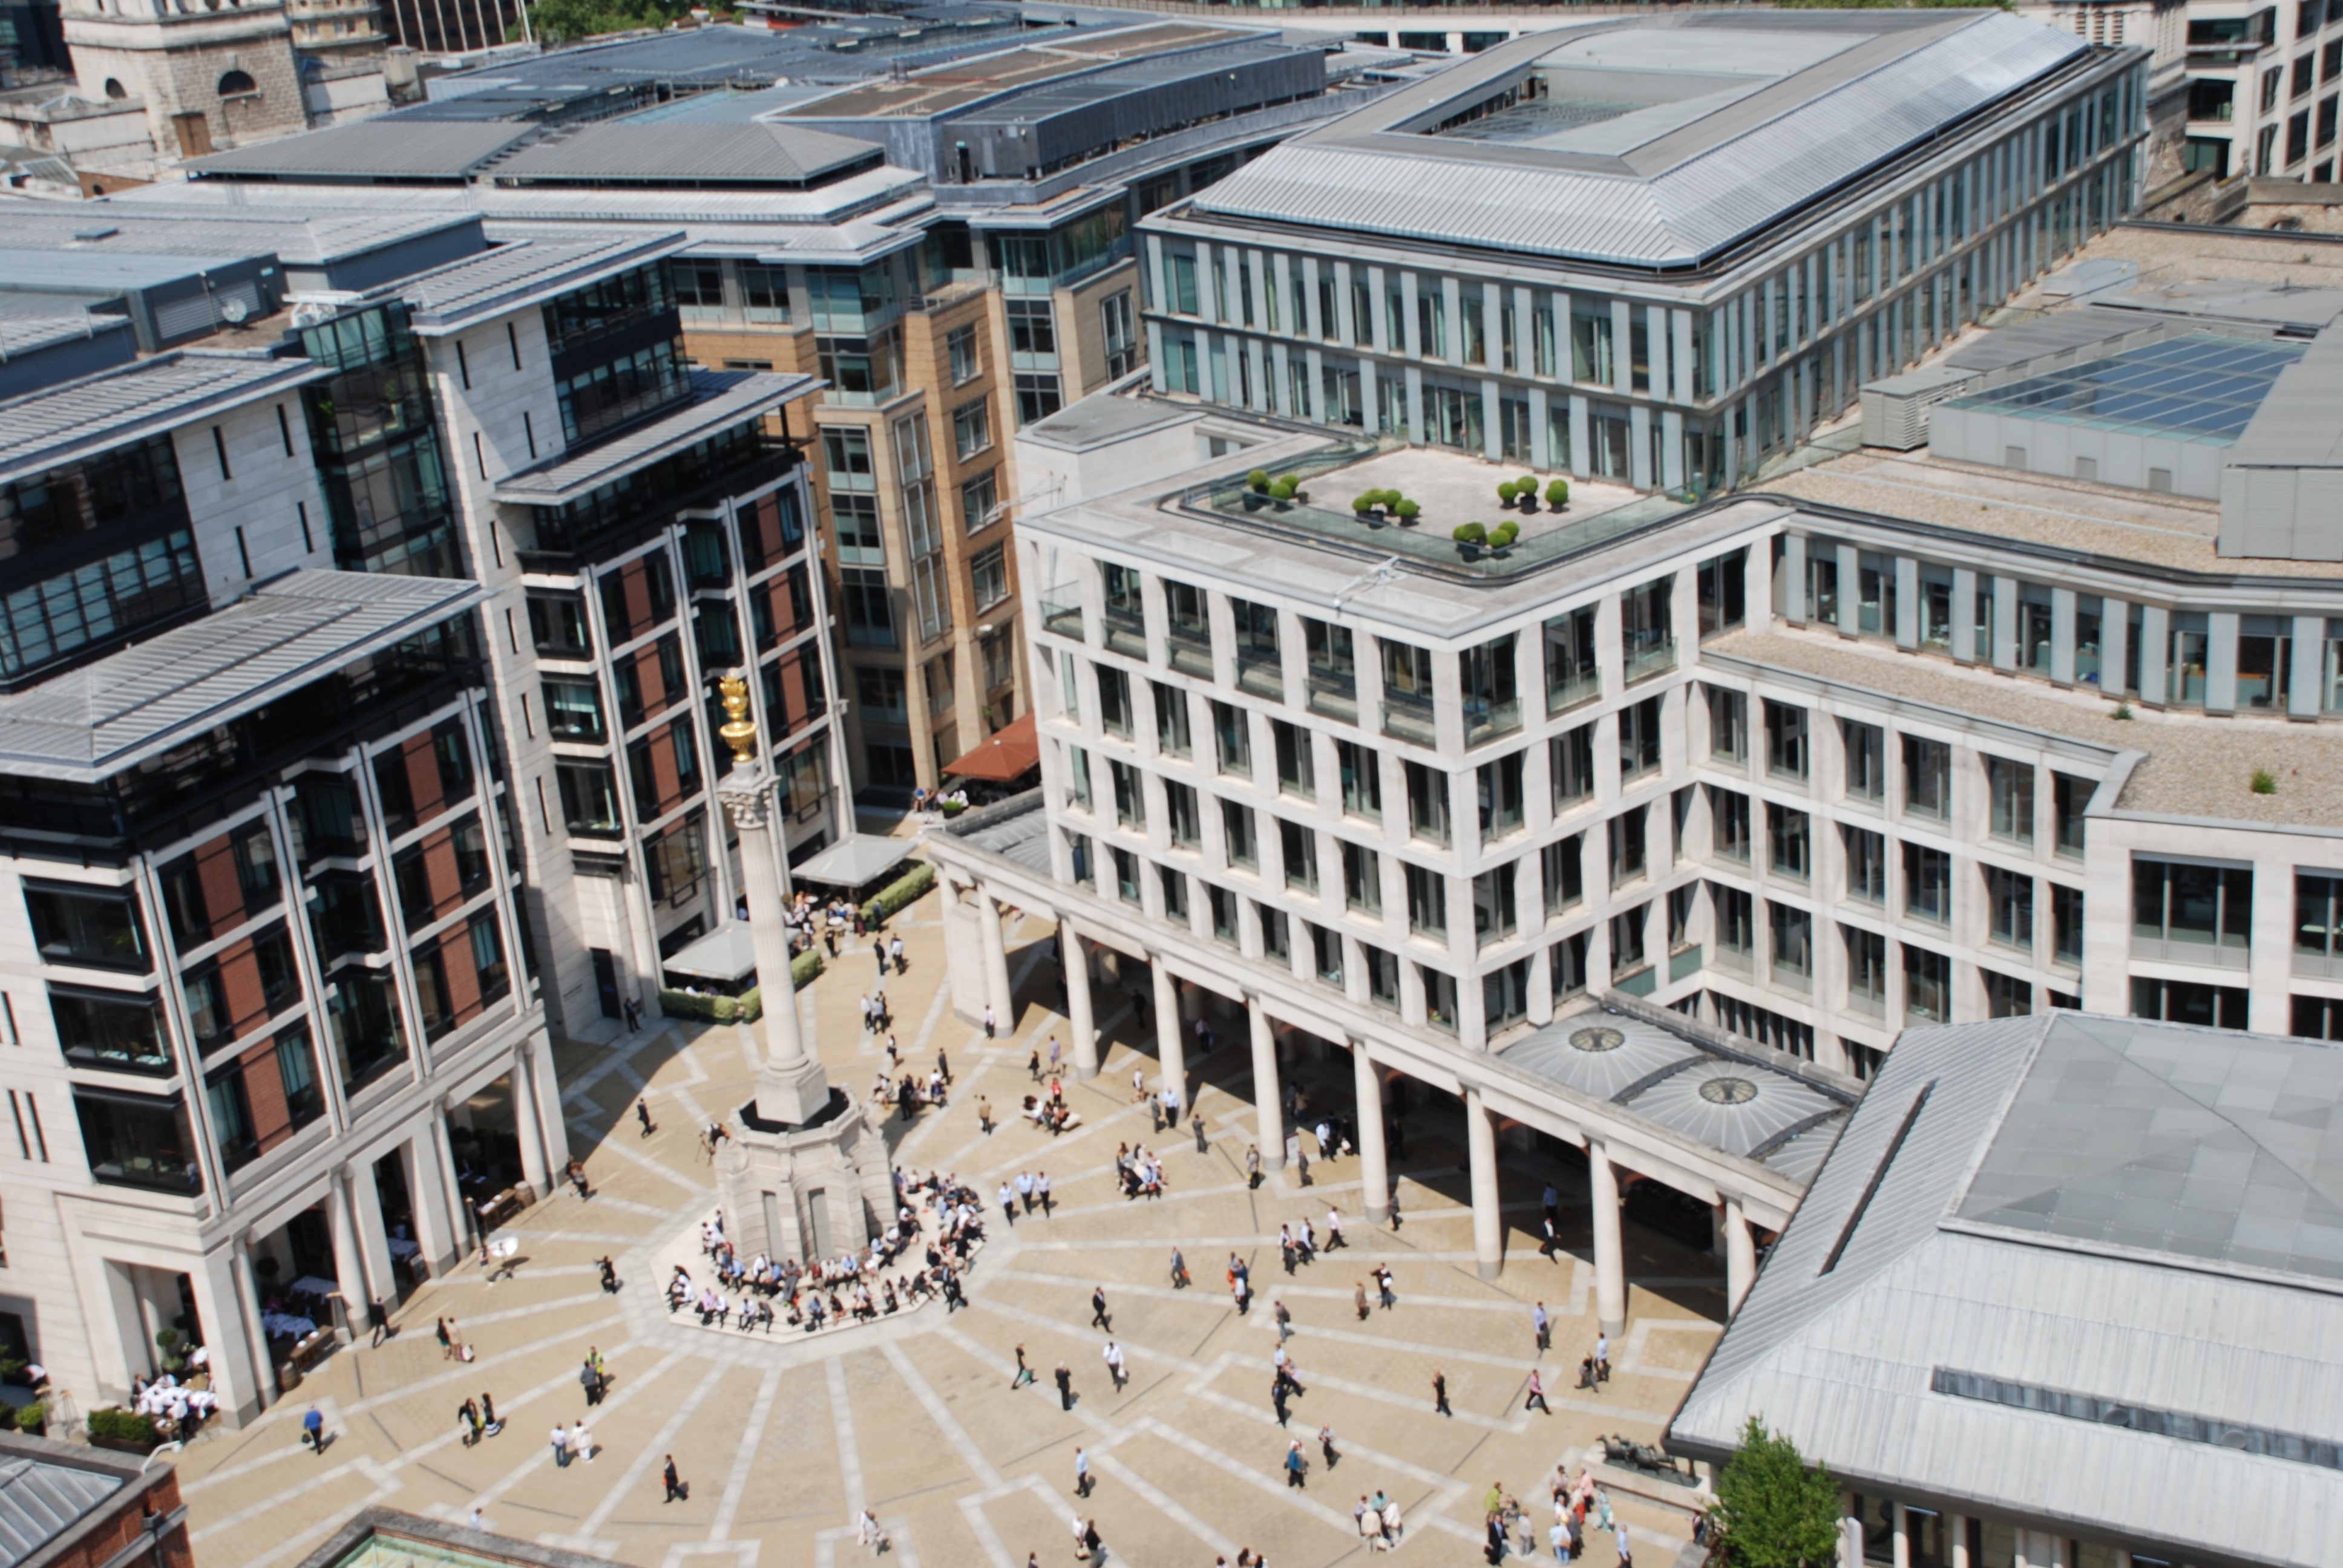
architecture, structure, city, skyscraper, downtown, plaza, landmark, facade, london, town square, paul, metropolis, condominium, neighbourhood, residential area, view of st paul's cathedral, view from st paul's cathedral